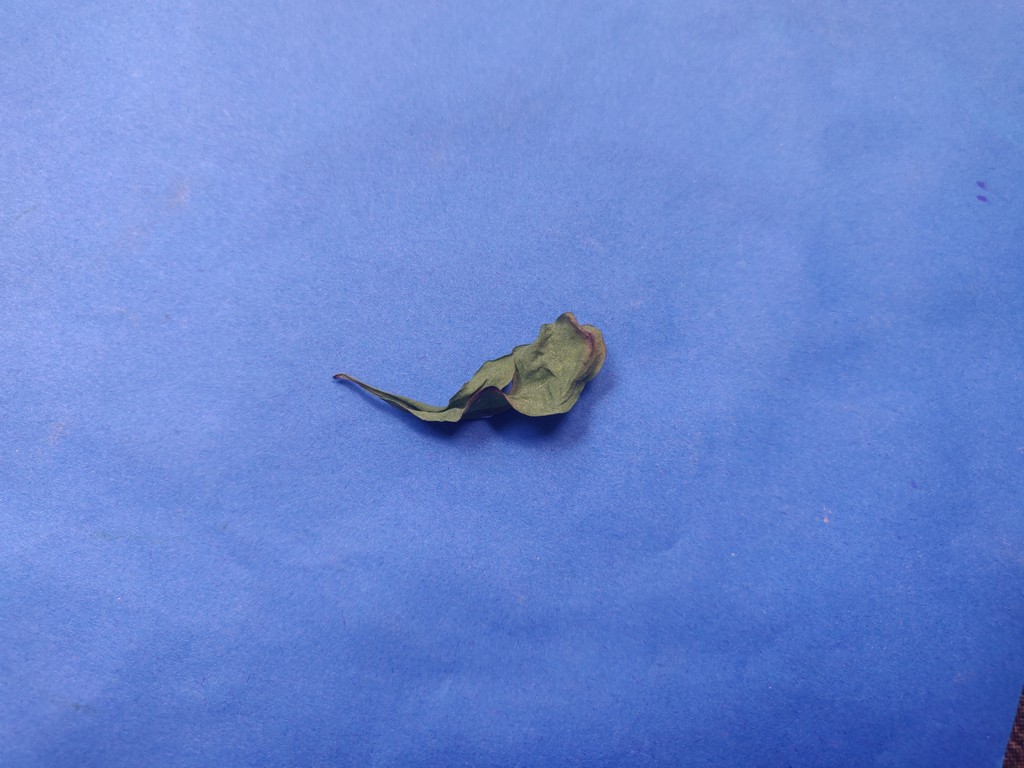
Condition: Dried
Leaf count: single
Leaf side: unknown